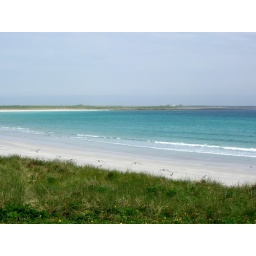
A flock of fulmars come flying over the beach